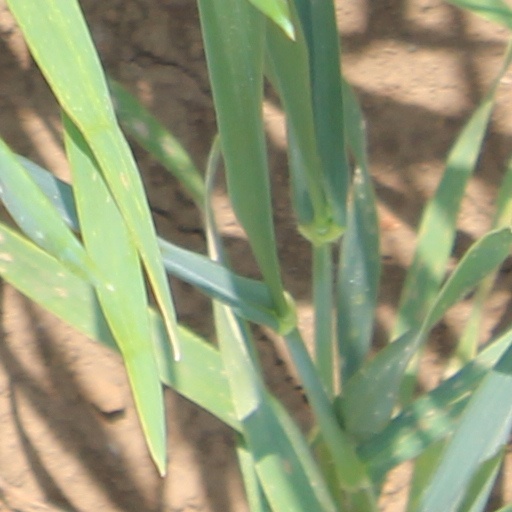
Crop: wheat